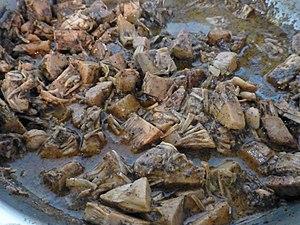
Baby jack fruit curry (Sri Lanka)